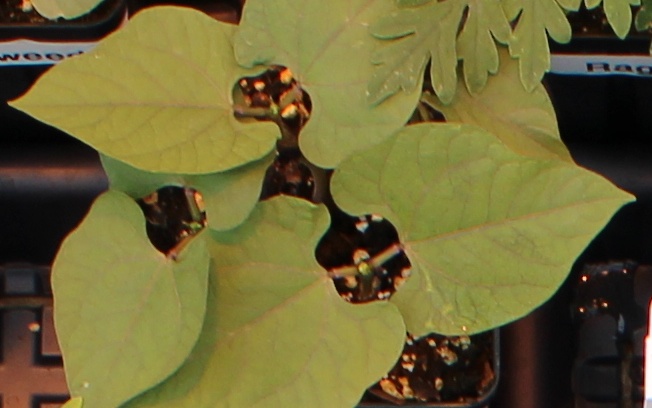
Label: Blackbean